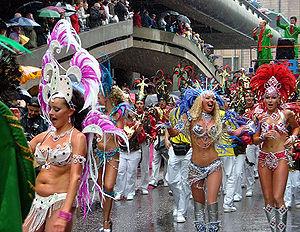
Une école de samba est, au Brésil, une structure mêlant social et culturel. Son principal objectif est la participation au carnaval de la ville, compétition officielle dans laquelle chaque école présente le travail d'une année et tente d'acquérir un maximum de points pour gagner le titre de sa catégorie.